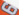
Number: 6